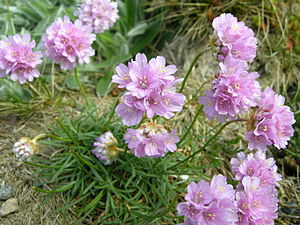
Blyrod-familien
Engelskgræs (Armeria maritima)